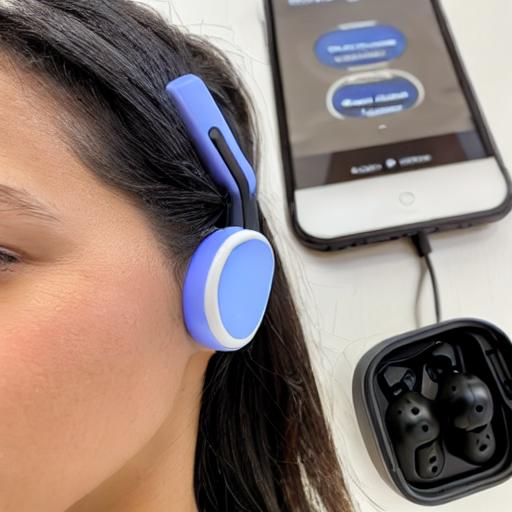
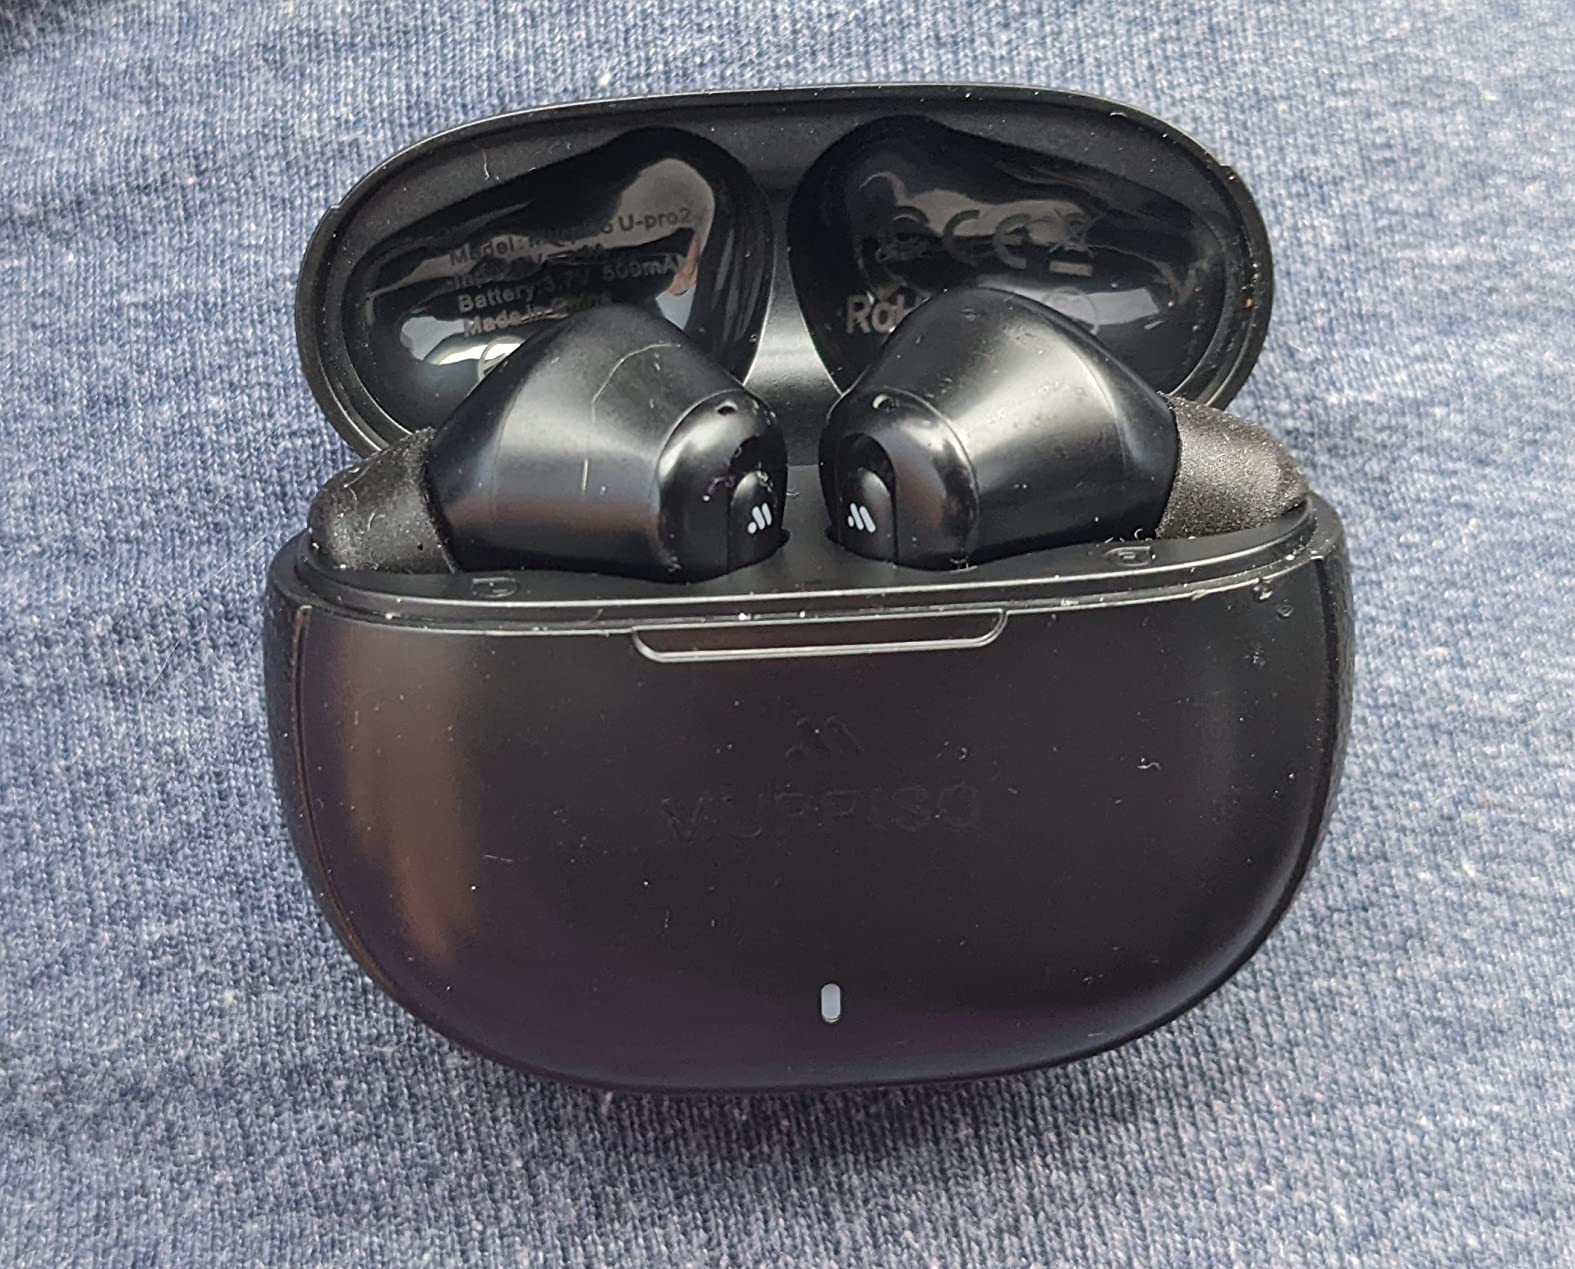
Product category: earbuds
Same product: no